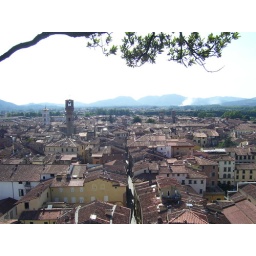
View from Torre Guinigi. Tallest house tower in Lucca